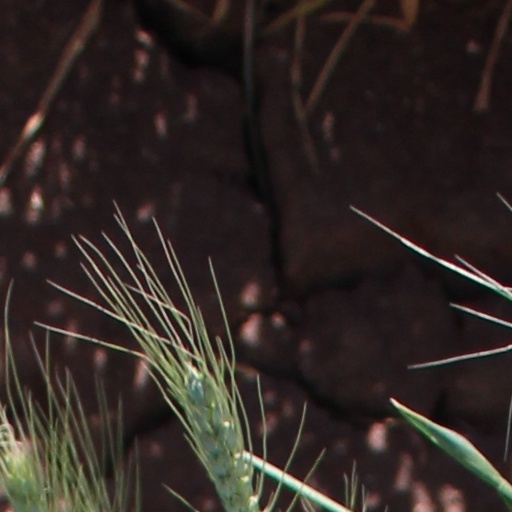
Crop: wheat